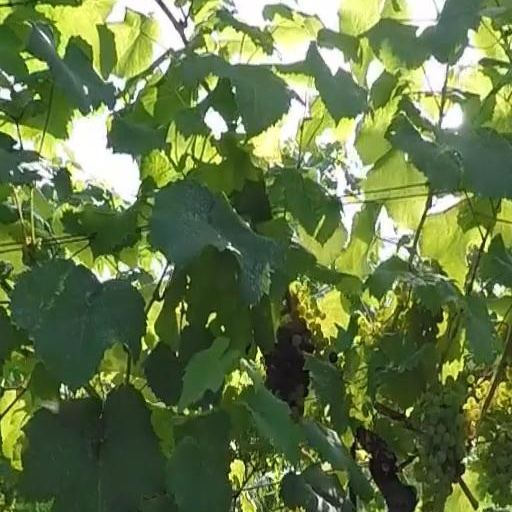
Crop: grape